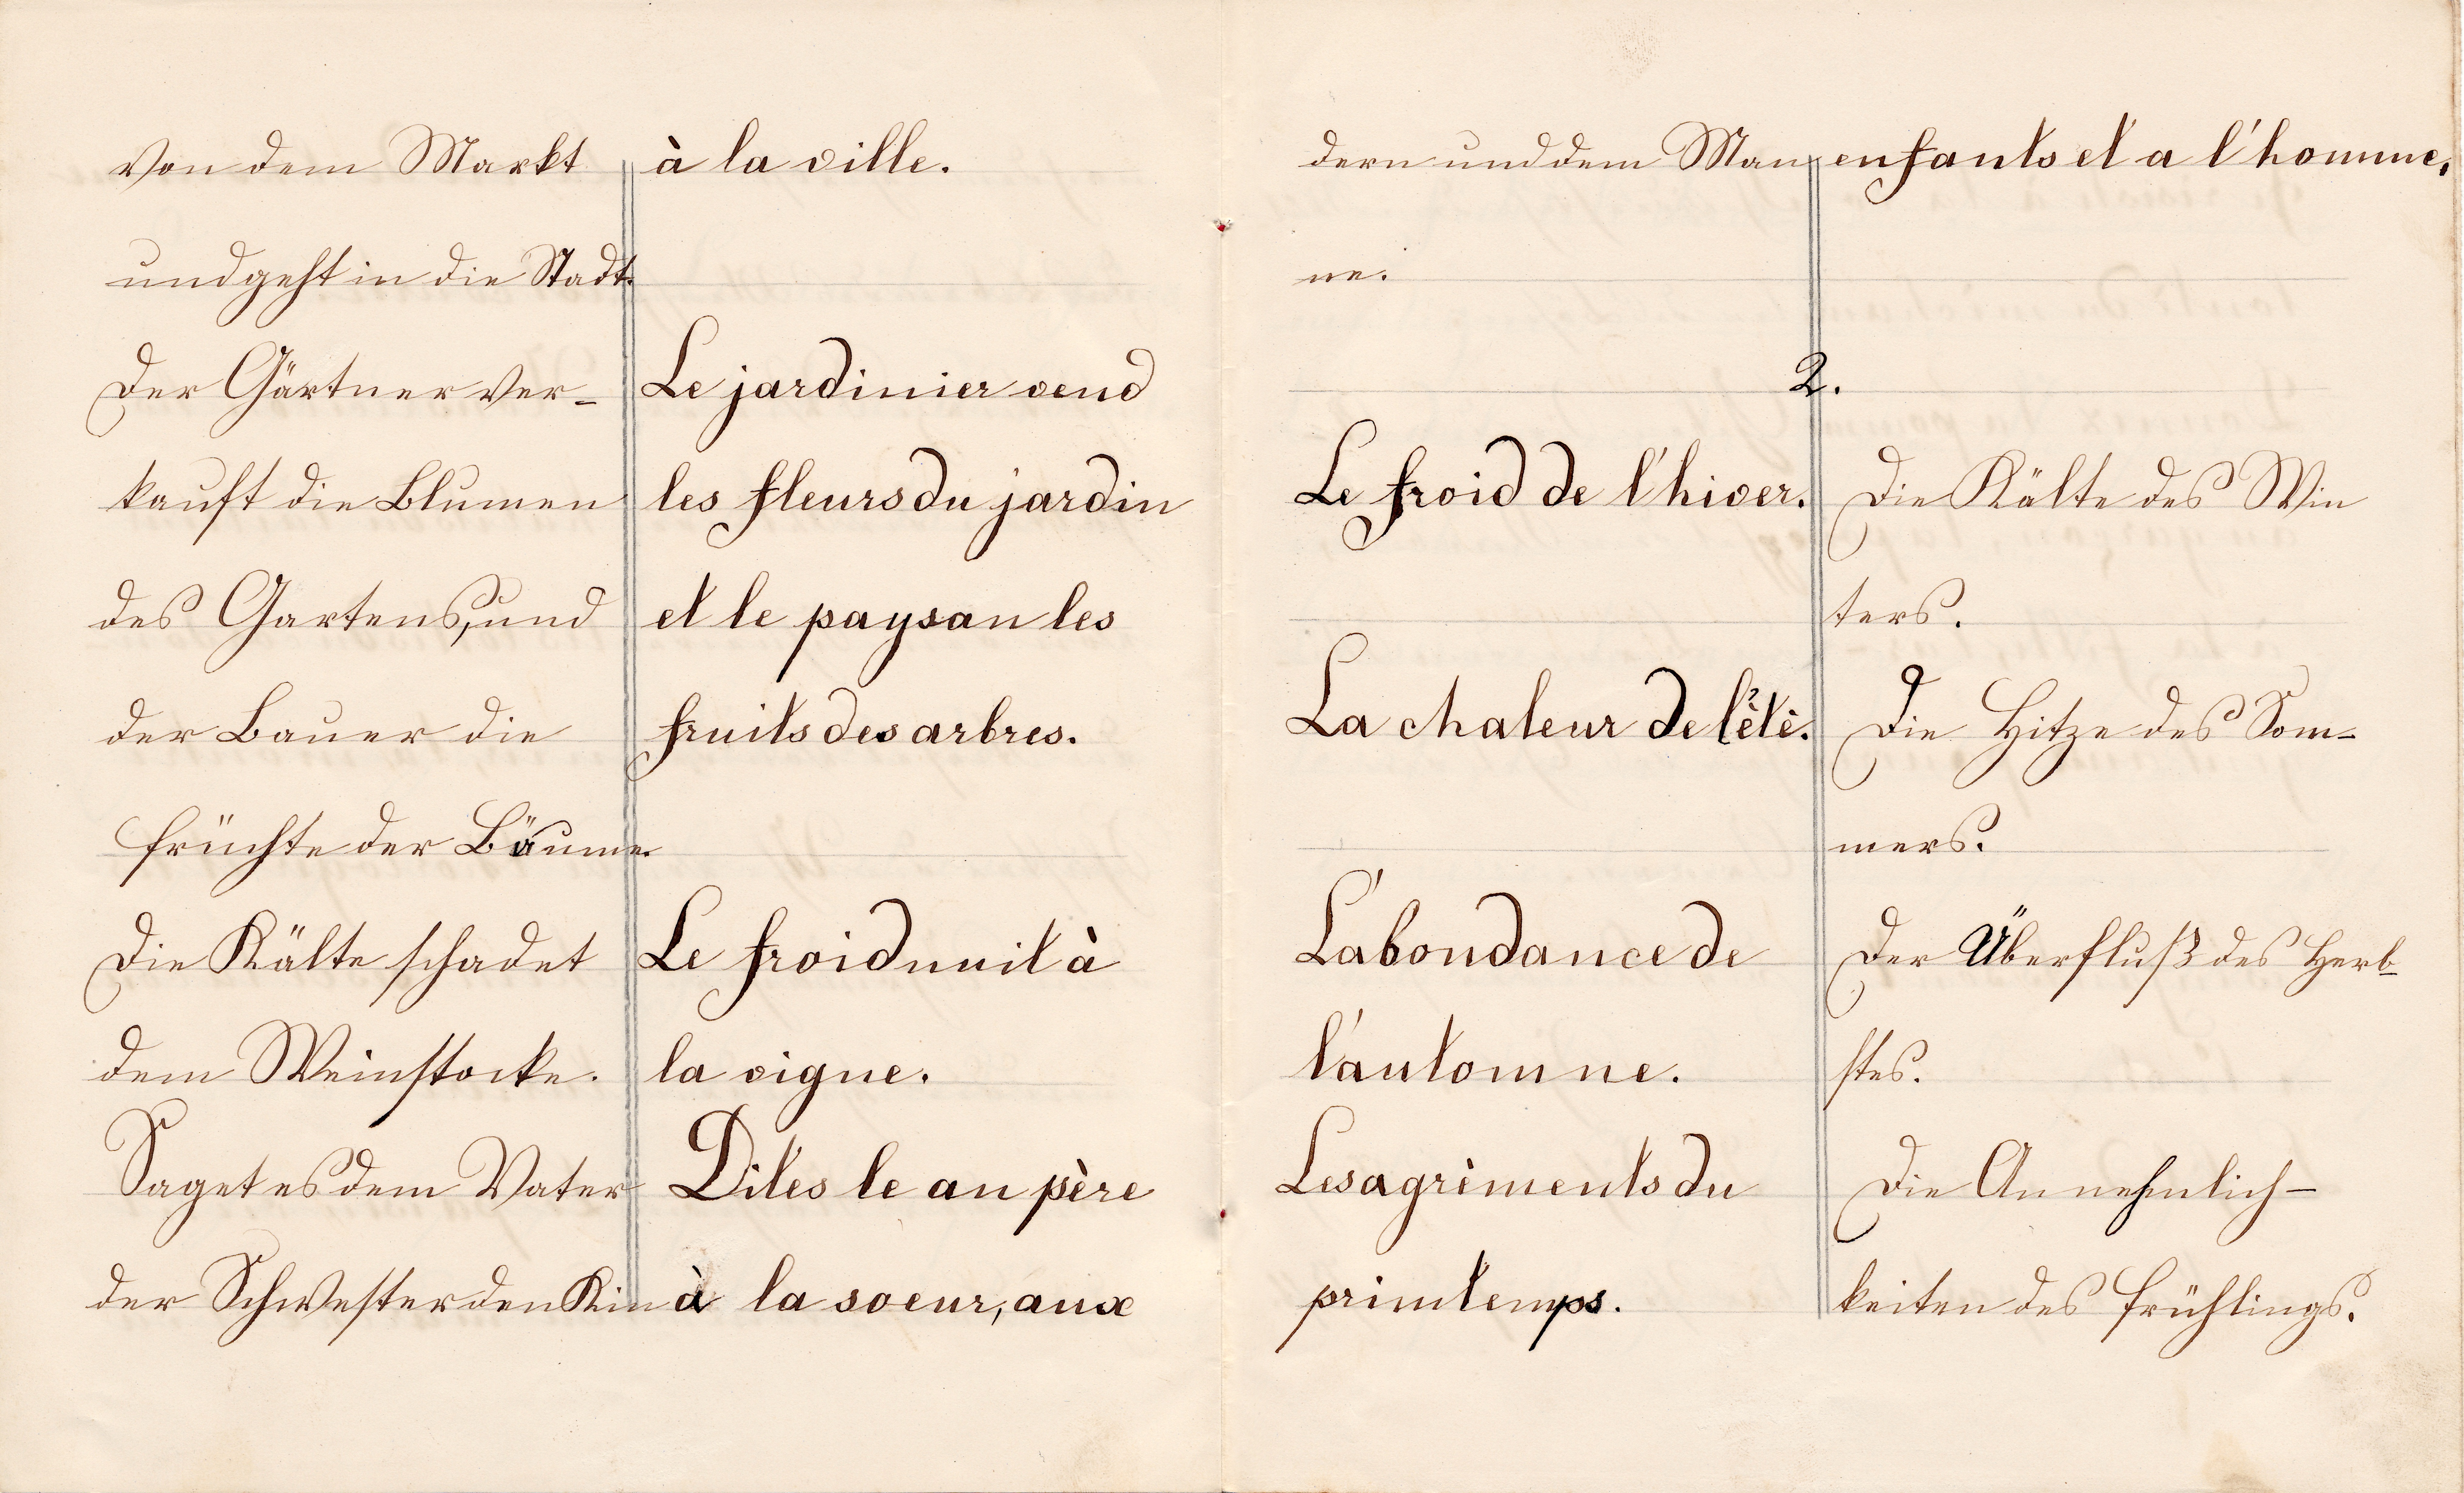
notebook, writing, word, vintage, retro, texture, time, old, line, letter, communication, exercise, paper, page, world, ink, font, international, french, focus, sketch, text, handwriting, dictionary, culture, learn, german, document, shape, lecture, translate, selective, translation, aged, language, knowledge, memo, definition, understand, old paper, decode, anno, translating, transcription